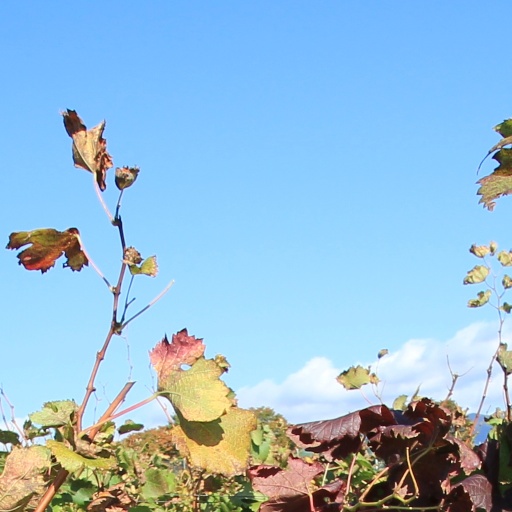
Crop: grape